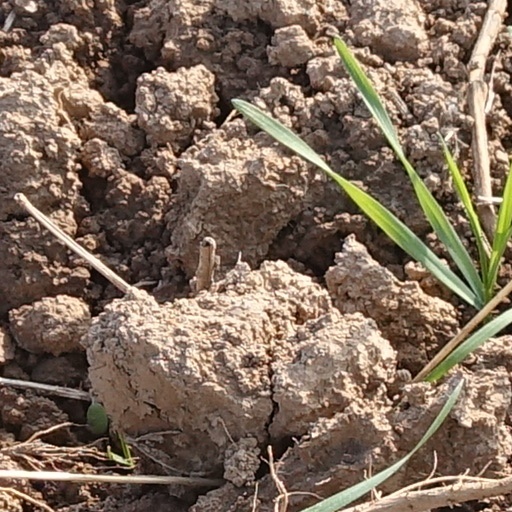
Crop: wheat